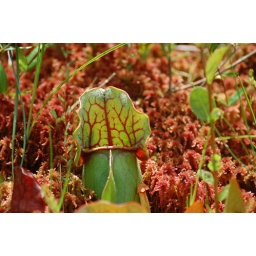
Sarracenia purpurea in a bed of red Sphagnum.